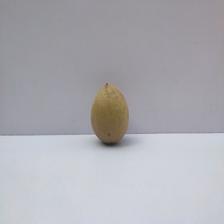
Size: Small